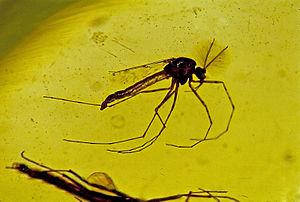
Diptera, Nematocera, Chironomidae mâle - 3 mm